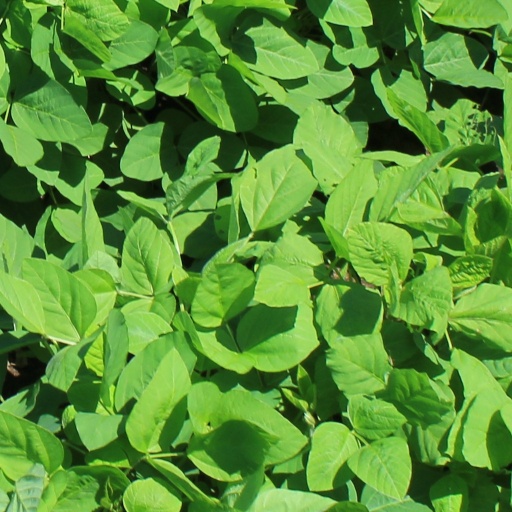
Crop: soybean